Joseph Wamps

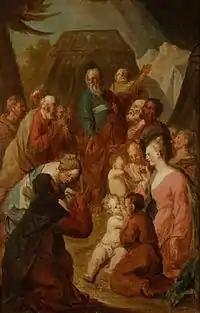
Harvesting the Manna

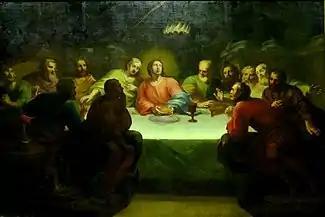
The Last Supper

Bernard-Joseph Wamps (30 November 1689, Lille - 9 August 1744, Lille) was a French painter; mostly of religious subjects.